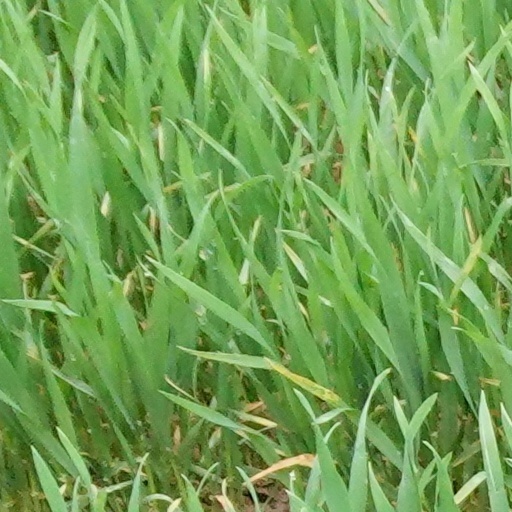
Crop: wheat